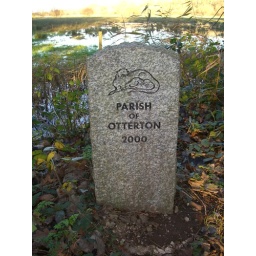
Boundary stone in Otterton dated 2000 and inscribed with an 'Otter' and taking its name from the river nearby.